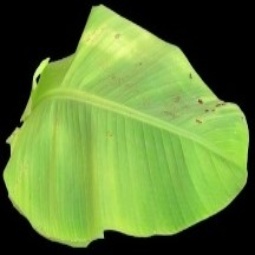
Label: Sulphur